Heavy cruiser

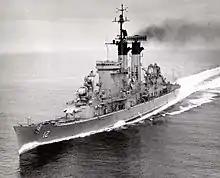
in 1963. Originally a , she was rebuilt into an guided missile cruiser.

Heavy cruisers were still being built, and they could be balanced designs when nations decided to skirt the restrictions imposed by the London Naval Treaty.